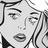
Emotion: sad